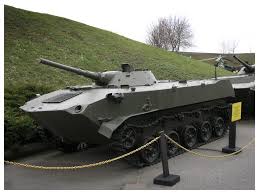
Label: BMD